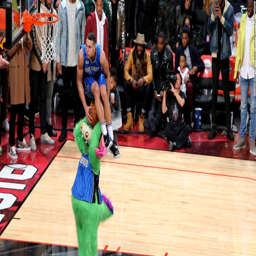
basketball player came in second in a highly contested competition last february .